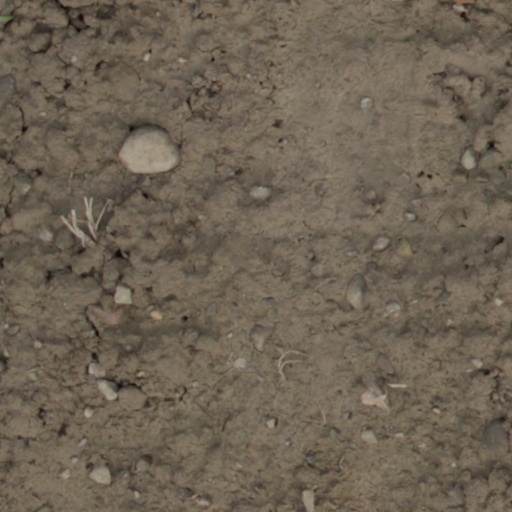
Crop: wheat